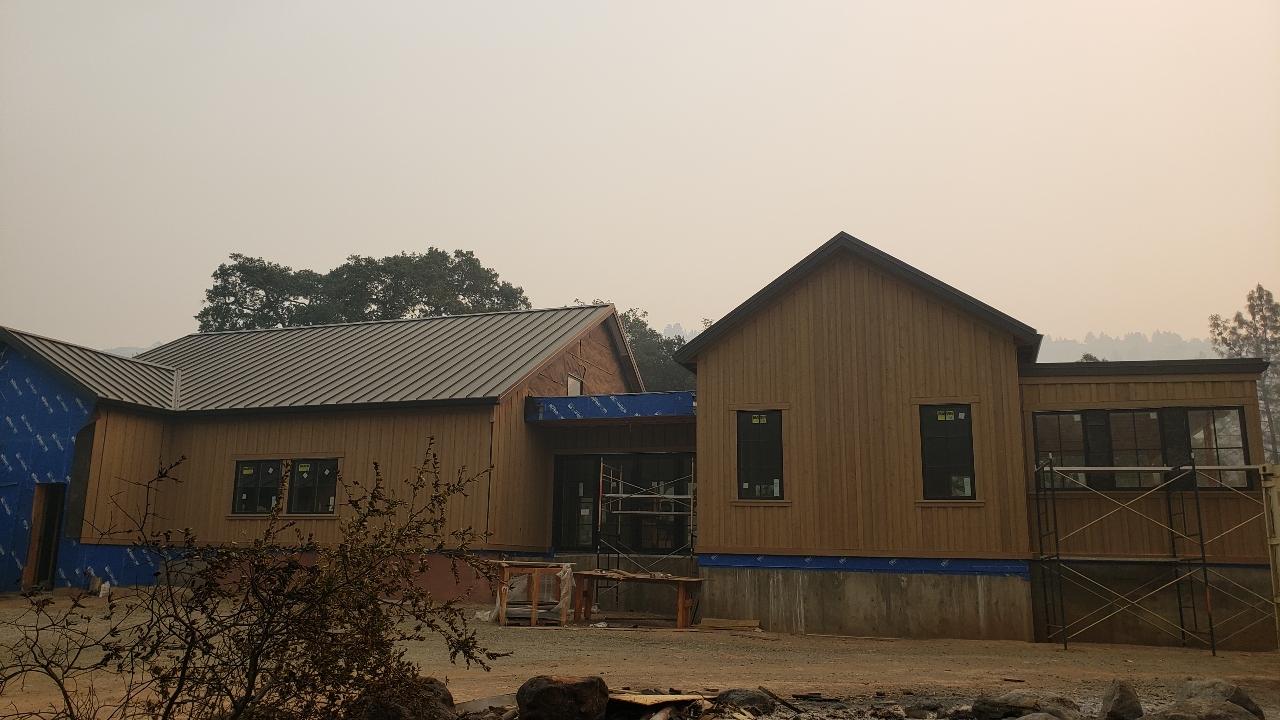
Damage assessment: no_damage